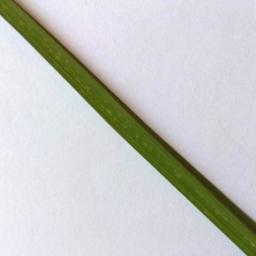
Label: Rice___Healthy